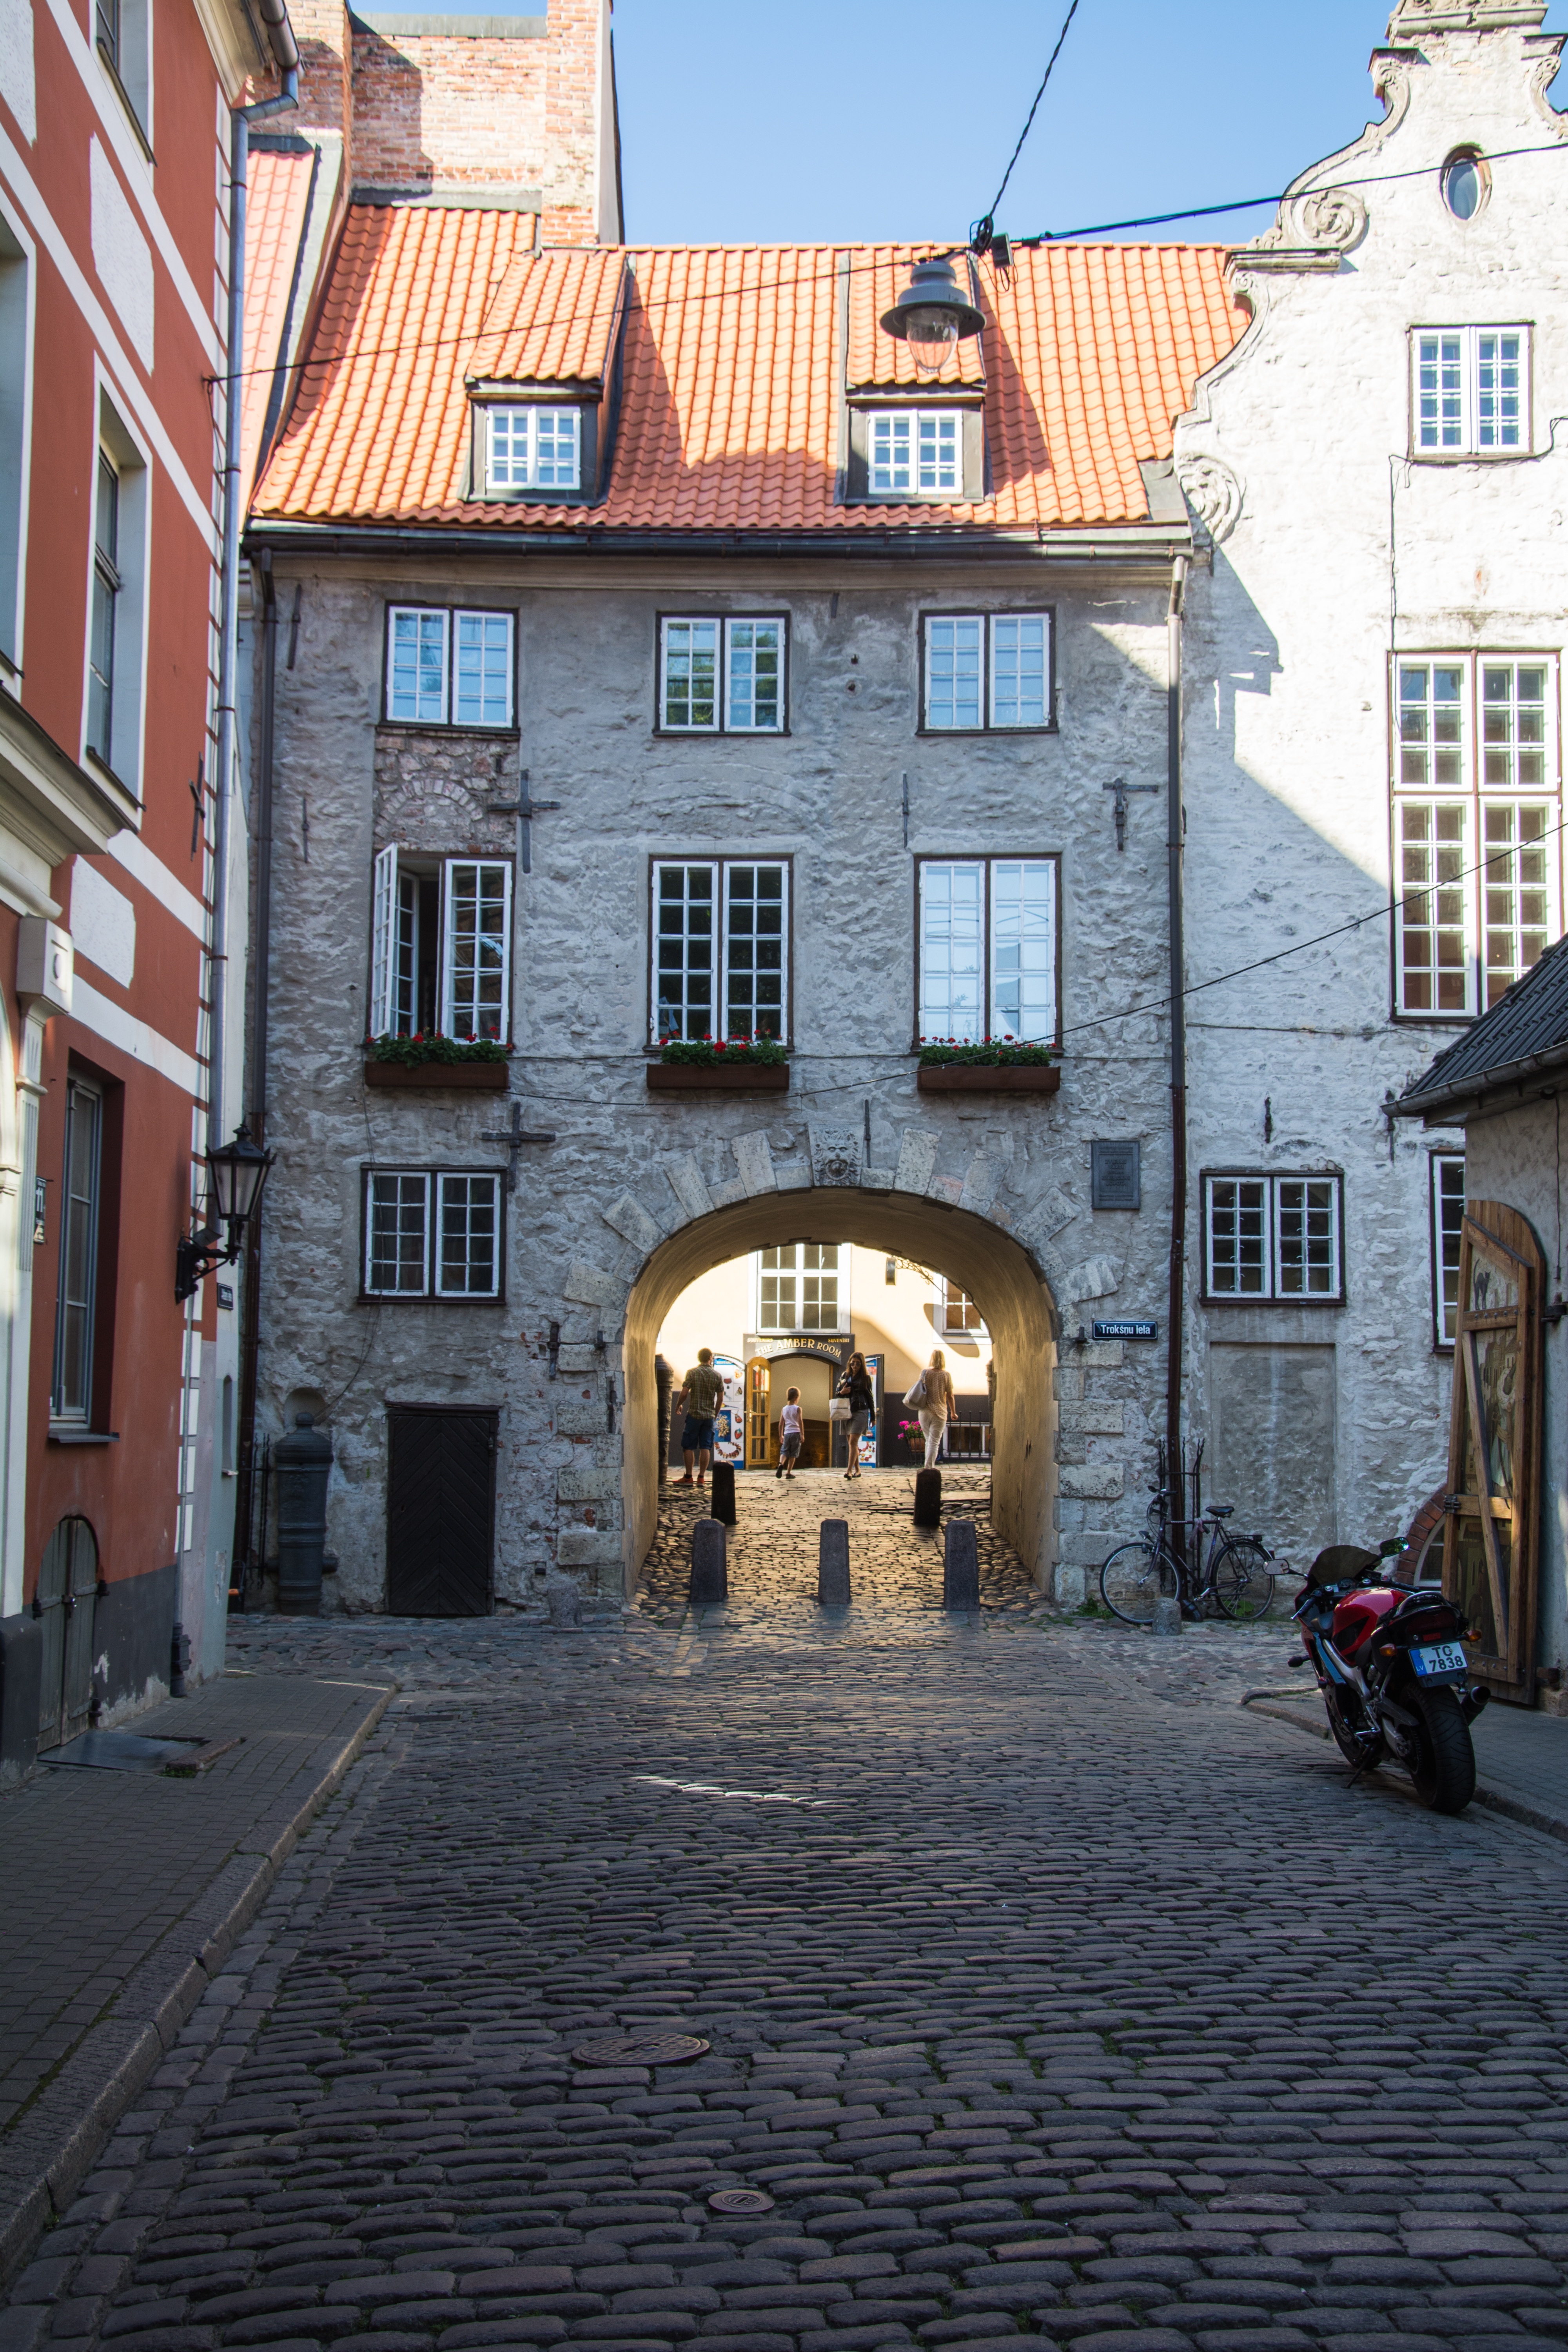
architecture, road, street, house, town, alley, city, cityscape, downtown, facade, sightseeing, tourism, places of interest, old town, infrastructure, tourist attraction, historically, neighbourhood, riga, urban area, residential area, human settlement